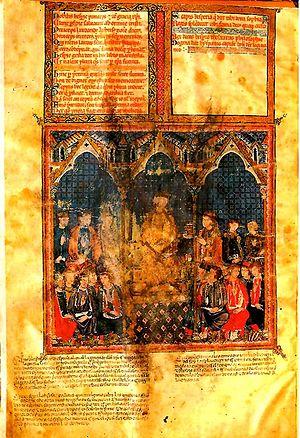
Par littérature d'Alphonse X le Sage, on entend toute l'œuvre littéraire de caractère lyrique, juridique, historique, scientifique et récréatif réalisée par le scriptorium du roi Alphonse X de Castille au XIIIᵉ siècle.
Les Cortes de Valladolid de 1295 sont une session des Cortes de Castille tenue pendant l’été 1295 sur convocation de la reine María de Molina, régente du royaume de Castille et Léon, au nom de son fils le jeune roi Ferdinand.
La Estoria de España est le nom d'une compilation historiographique entreprise par le roi Alphonse X le Sage de Castille à la fin du XIIIᵉ siècle, en même temps que la General estoria. L'œuvre se proposait de relater l'ensemble des évènements de l'histoire d'Espagne depuis les origines jusqu'au règne d'Alphonse X. Il s'agit d'une compilation d'une importance littéraire et politique capitale, vouée à connaître un succès d'une ampleur considérable durant tout le Moyen Âge ibérique.